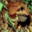
Label: frog